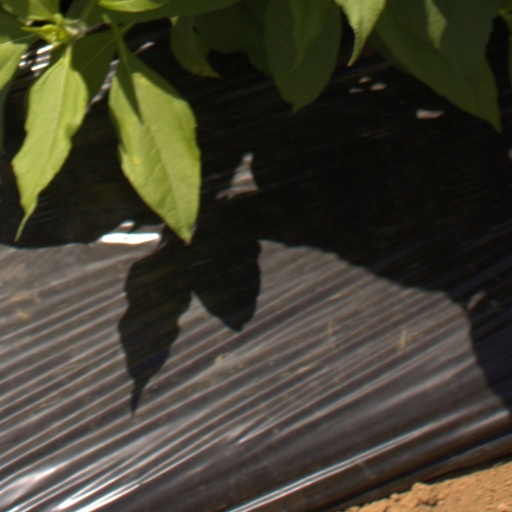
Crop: Jerusalem artichoke